Timeline of Hurricane Katrina

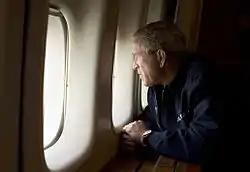
President Bush observes damage from Hurricane Katrina over New Orleans, August 31.

President Bush returned to Washington early from vacationing at his ranch in Crawford, Texas. Though he did not stop in Louisiana, Air Force One flew low over the Gulf Coast so Bush could view the devastation from the air. He later declared a Public Health Emergency for the Gulf Coast.